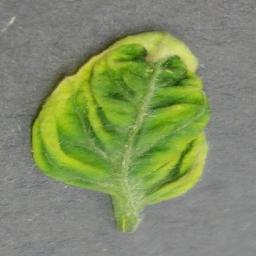
Label: Tomato___Tomato_Yellow_Leaf_Curl_Virus